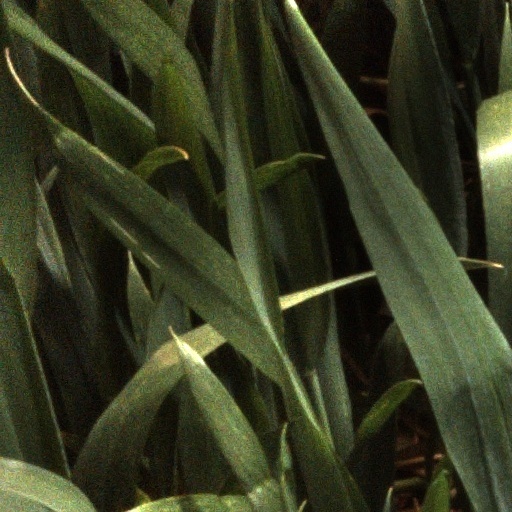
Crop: wheat